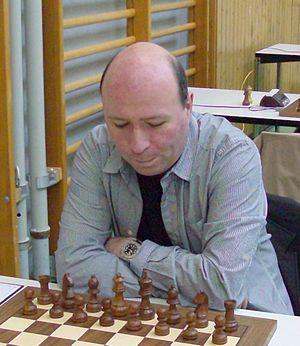
Vladimir Chuchelov né le 28 septembre 1969 en URSS est un grand maître belge du jeu d'échecs d'origine russe. Il a remporté le championnat de Belgique en 2000. Il est parvenu au Top 100 du classement Elo de la Fédération internationale des échecs à plusieurs reprises, avec un pic de classement de 2608. De ses victoires en tournoi, on peut retenir Hambourg HSK en 1991, Gifhorn international en 1992 et l'Open de Cappelle-la-Grande en 1994 et en 2001.